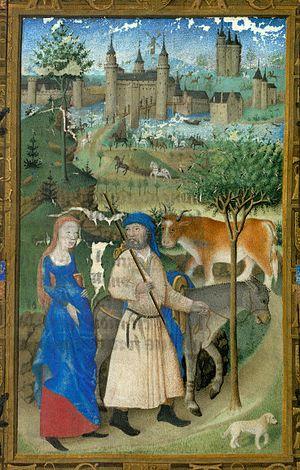
Le Maître de Charles de France est un maître anonyme enlumineur actif à Poitiers, Rouen ou encore Bourges entre 1455 et 1485. Il doit son nom à un livre d'heures peint pour Charles de France conservé à la Bibliothèque Mazarine à Paris. Il est généralement identifié à l'artiste Jean de Laval, au service du frère de Louis XI dans les années 1460.